Lloyd Esler

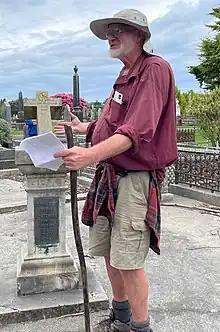
Esler in 2022

Irwin Lloyd Esler (born 1957) is a New Zealand natural history teacher, columnist, and former Invercargill City Councillor.